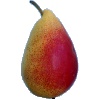
Label: Pear 2